KTM 790 Adventure

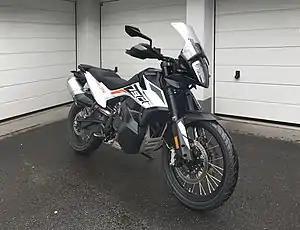

The KTM 790 Adventure is a dual-sport motorcycle produced by the Austrian vehicle manufacturer KTM.